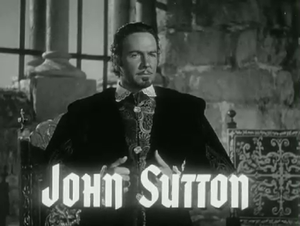
John Sutton est un acteur britannique
Capitaine de Castille est un film américain de Henry King, sorti en 1947.